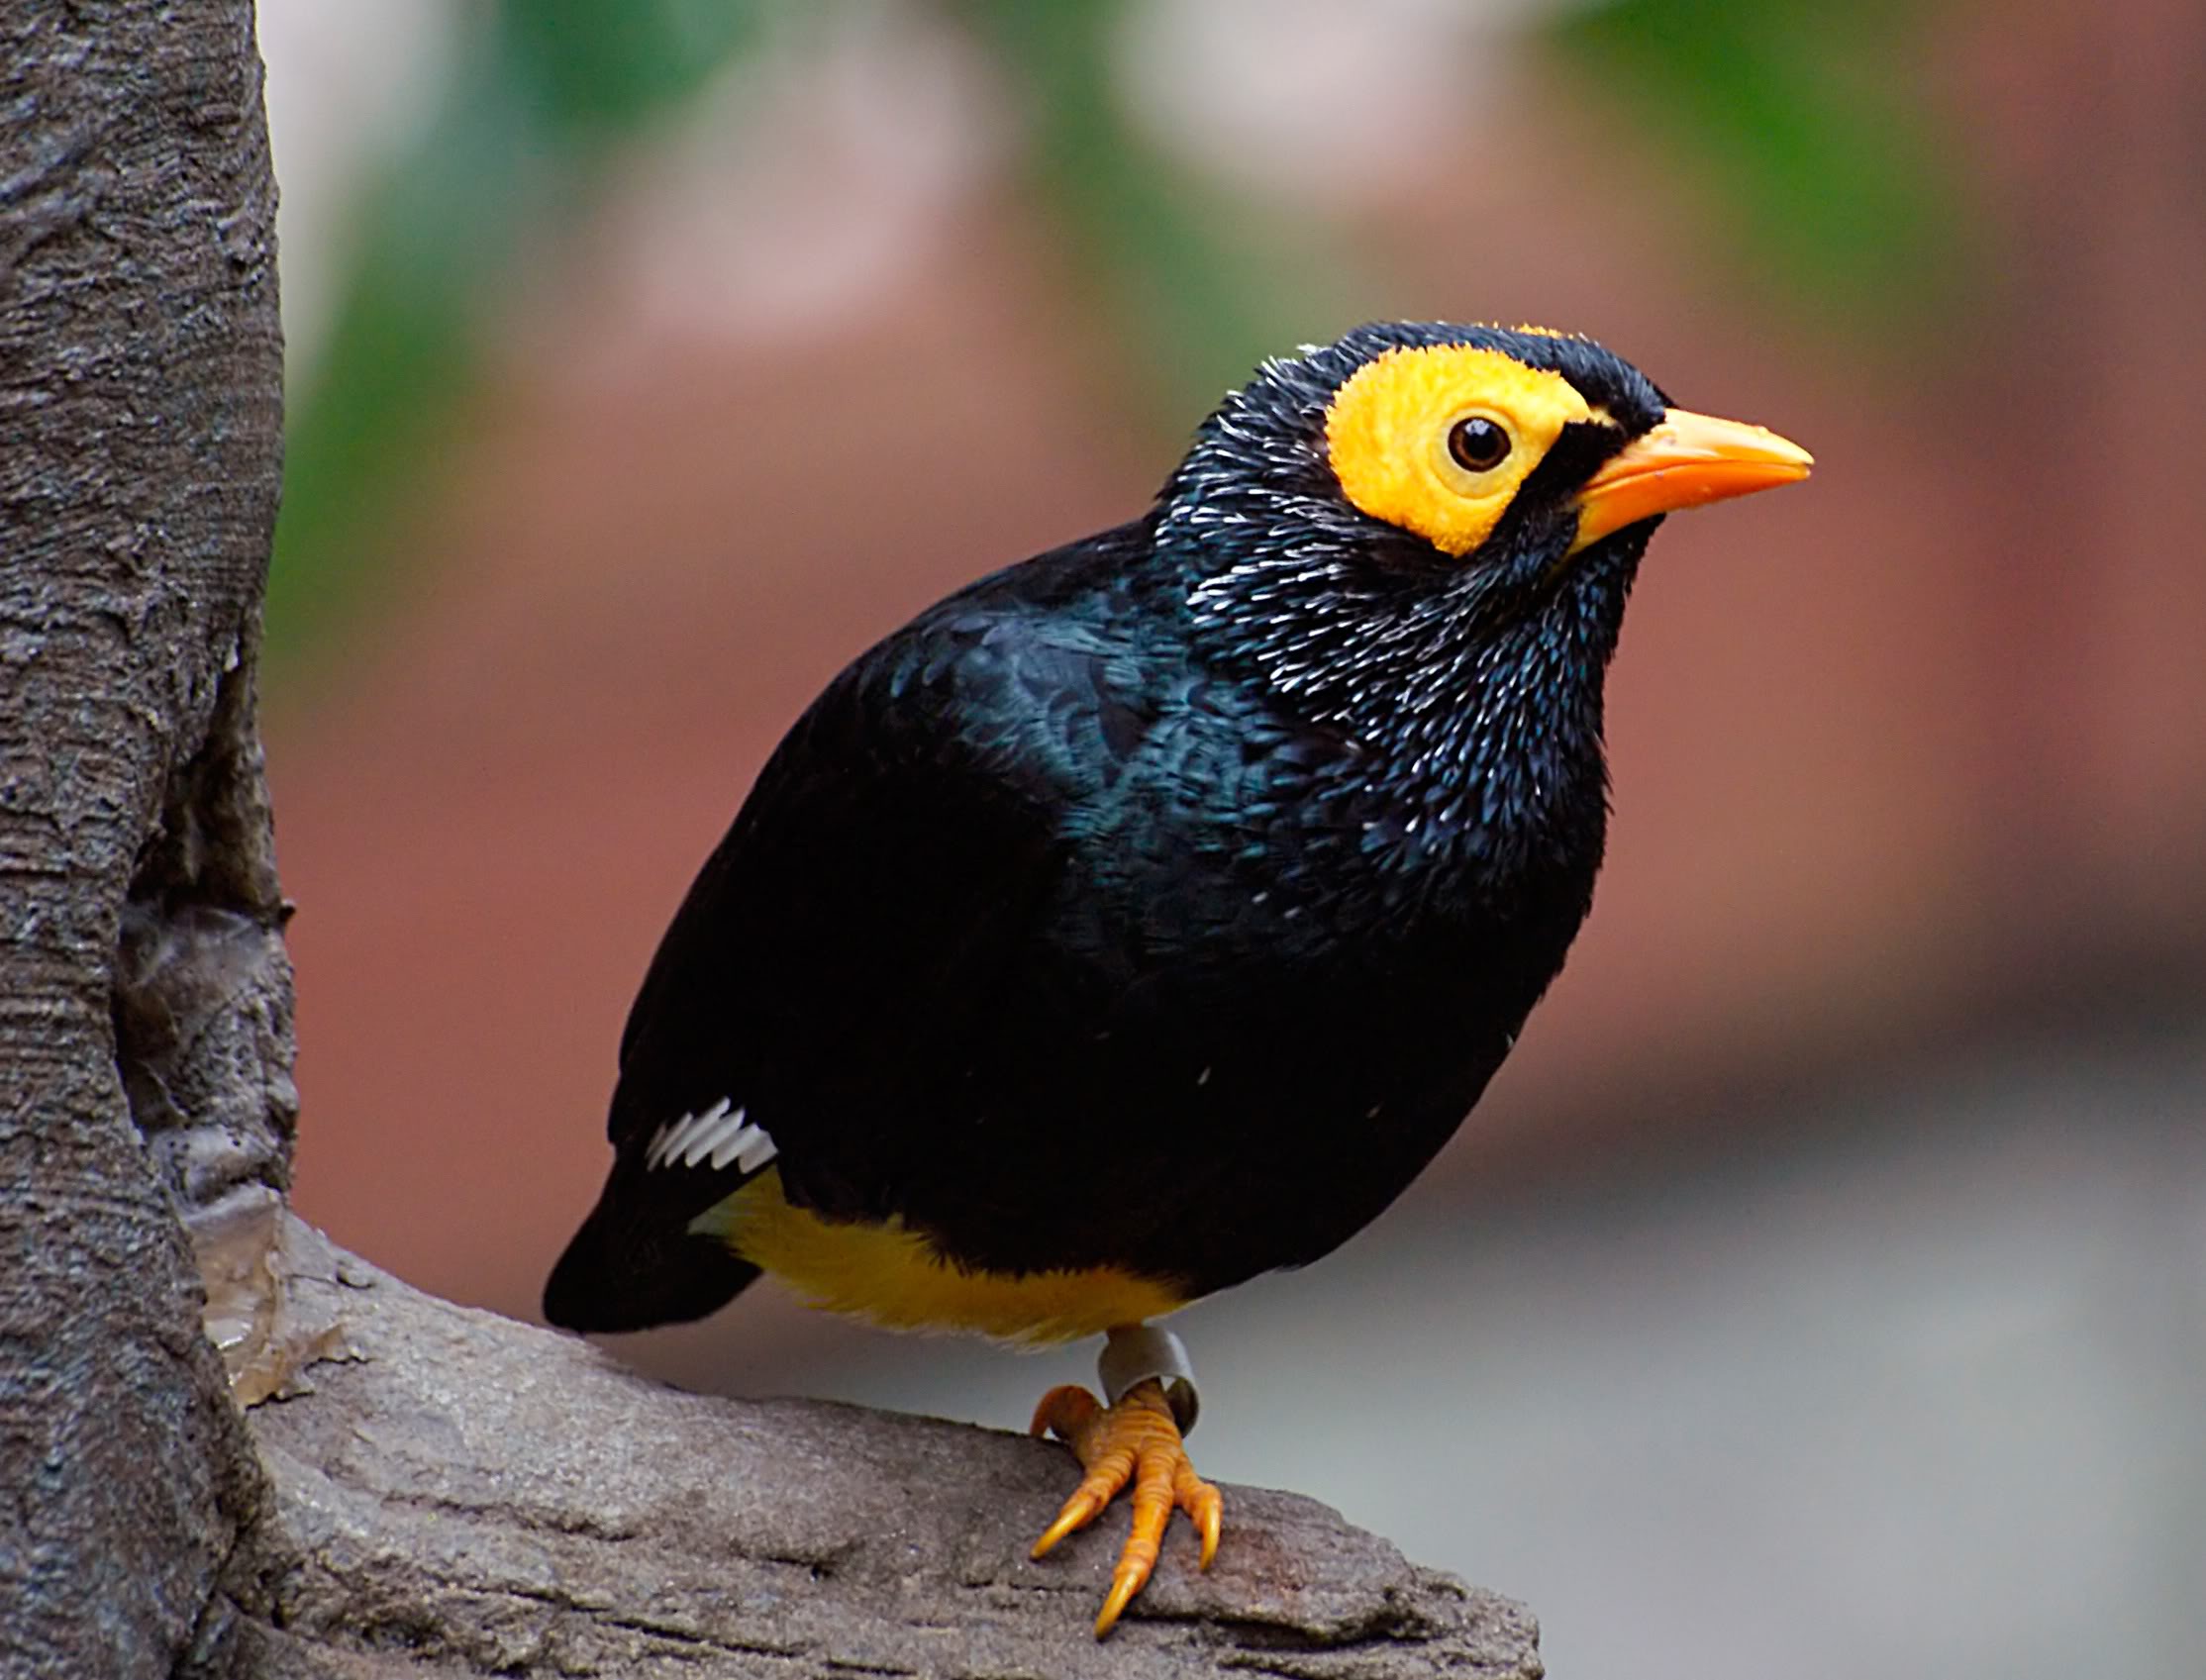
bird, wildlife, beak, robin, fauna, birds, vertebrate, finch, flickrsbestcreatures, blackbird, sturnidae, myna, yellowbird, old world flycatcher, perching bird, acridotheres